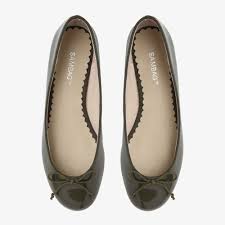
Label: Ballet Flat